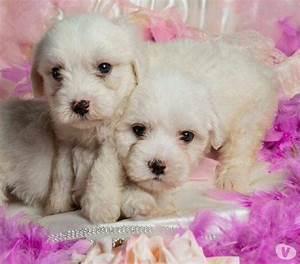
dog